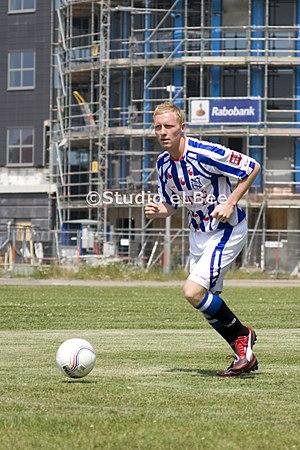
Henrico Drost est un footballeur néerlandais né le 21 janvier 1987 à Kampen.